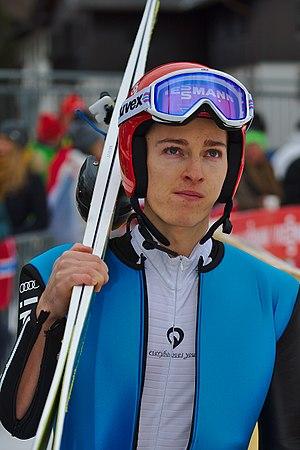
Manuel Faisst ou Manuel Faißt en graphie allemande, né le 11 janvier 1993 à Furtwangen, est un coureur allemand du combiné nordique. Il est le frère de Melanie Faisst, sauteuse à ski de haut niveau.